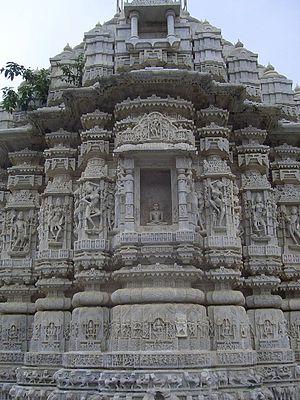
Mount Âbû est une localité située à l'extrémité de la chaîne des Ârâvalli au Rajasthan, à quelque 100 km à l'ouest d'Udaipur connu comme grand lieu de pèlerinage dans le jaïnisme et en tant que seule station de montagne du Rajasthan.